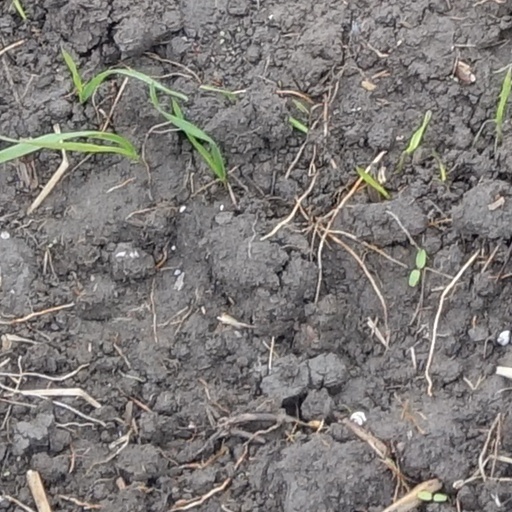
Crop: wheat